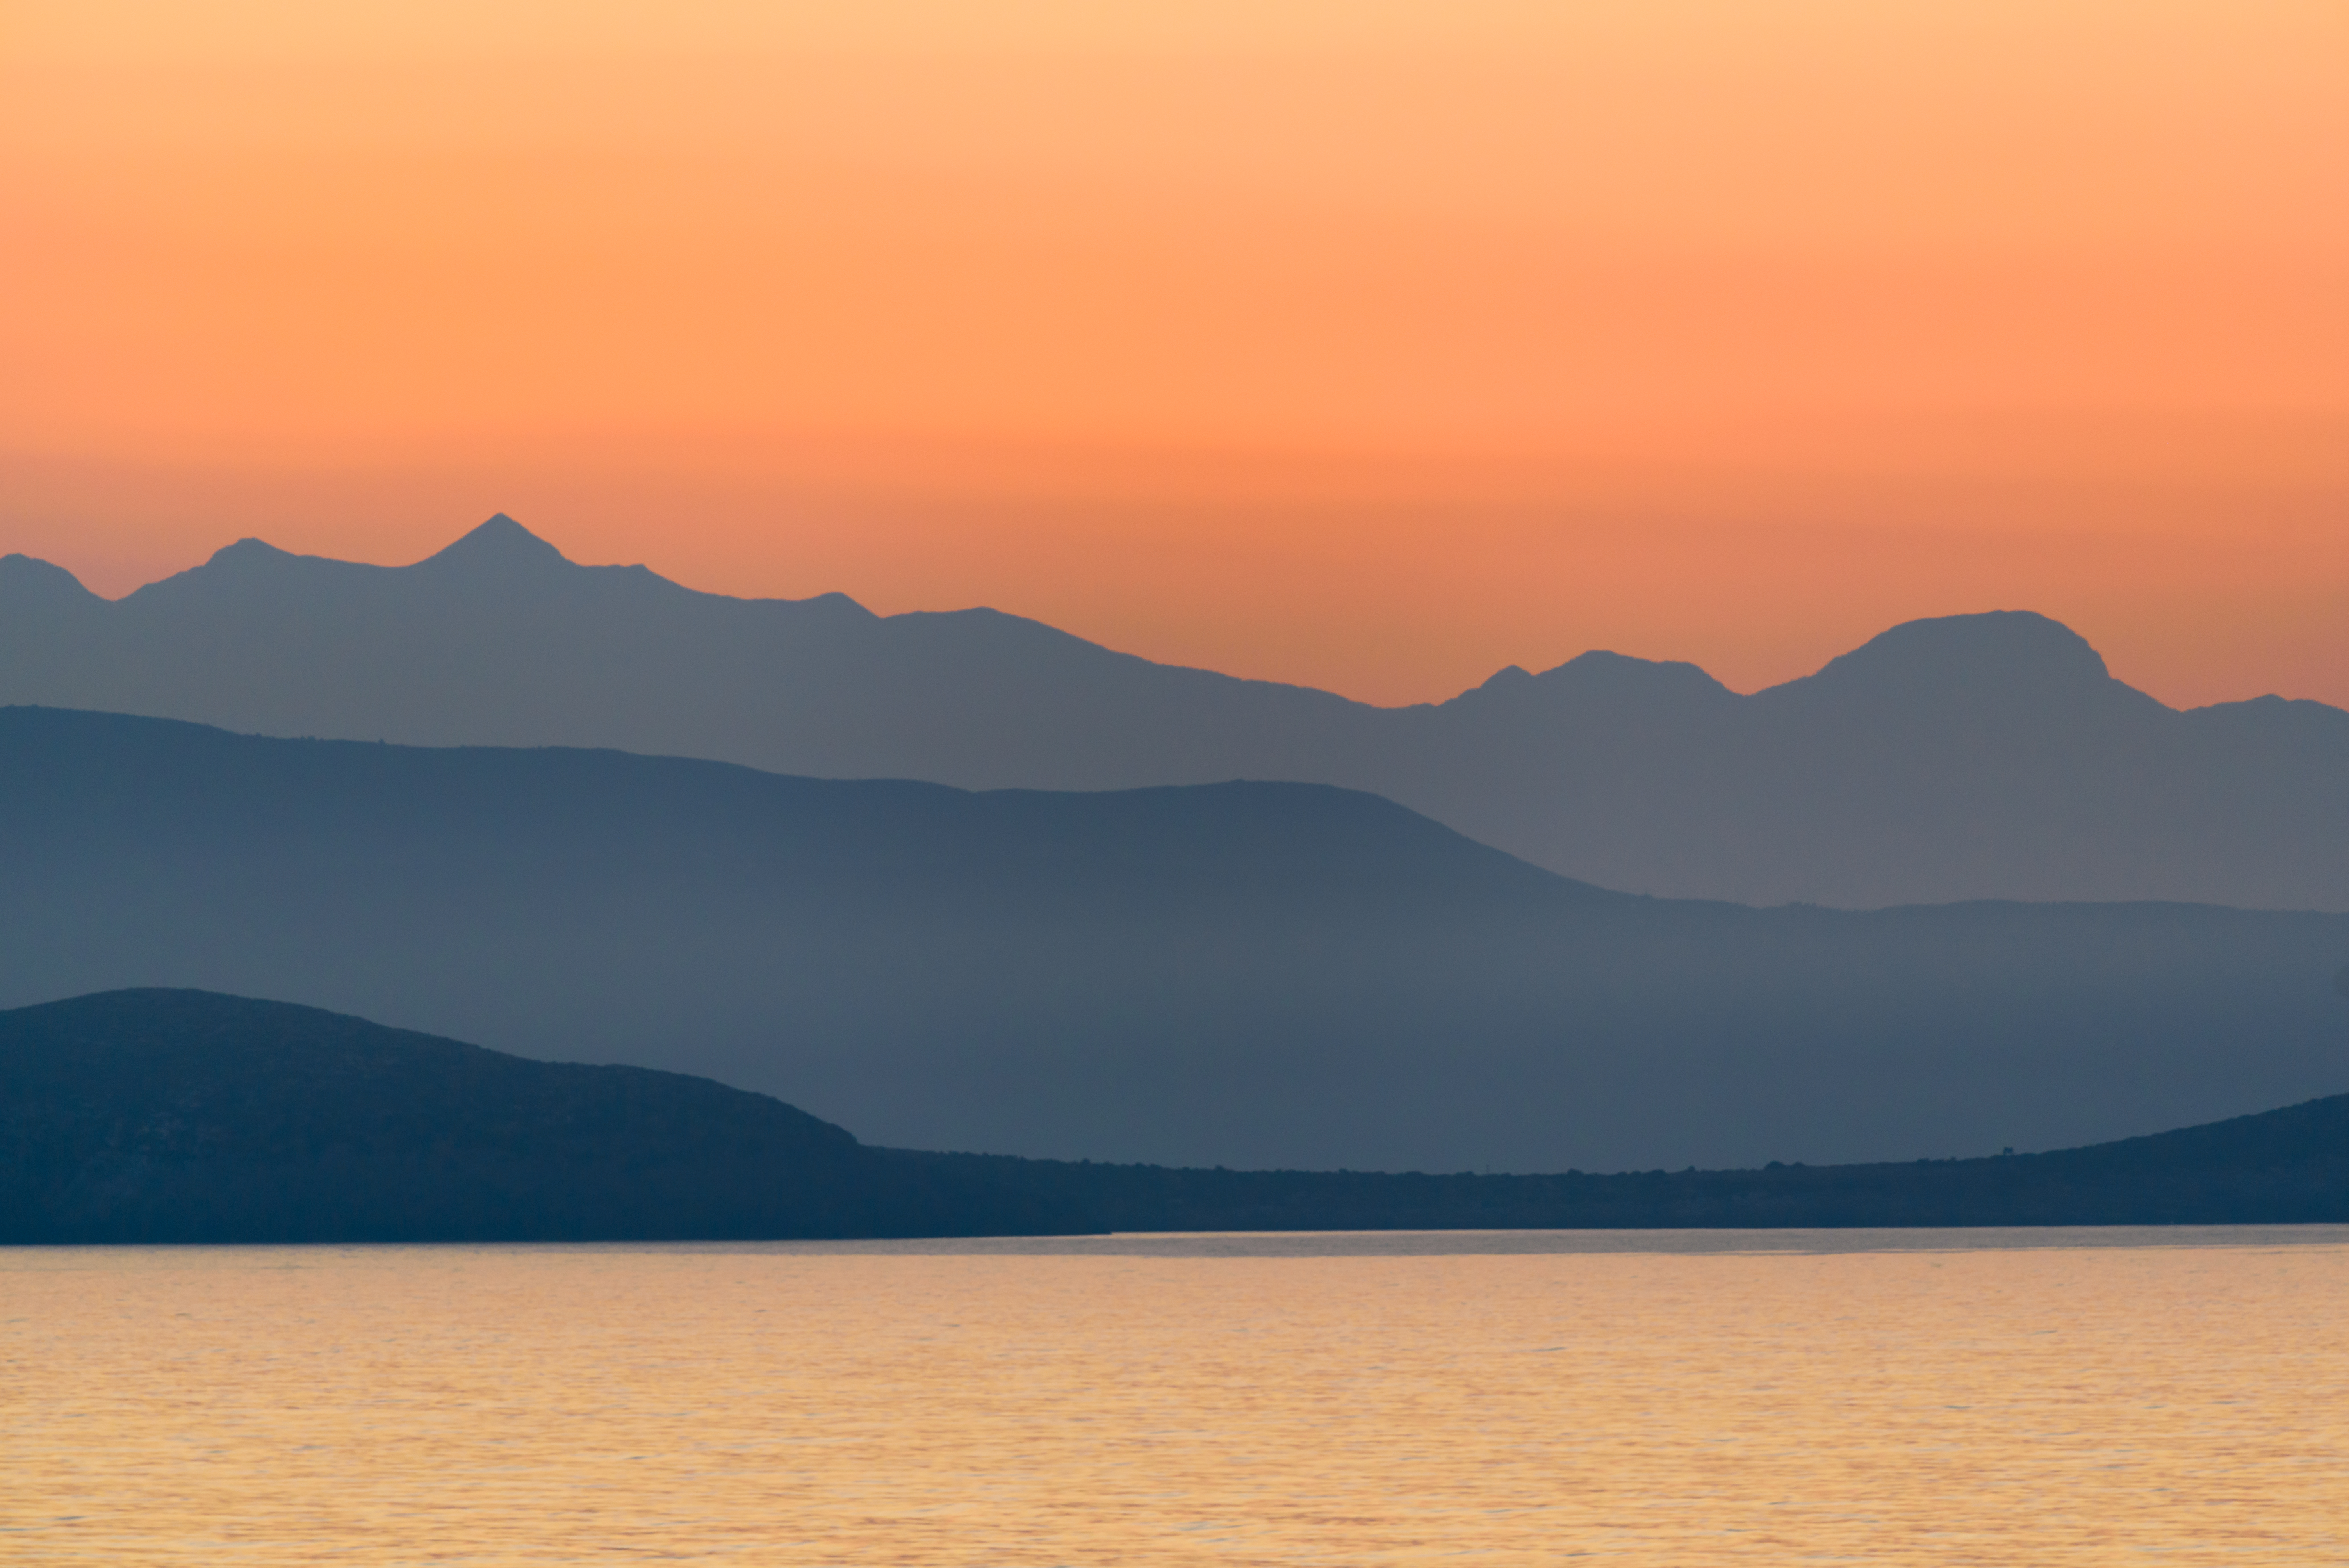
sea, horizon, mountain, sunrise, sunset, morning, lake, dawn, dusk, mediterranean, bay, reservoir, nikon, cruise, 2016, hills, free, publicdomain, gr, greece, costa, d750, eastern, loch, afterglow, atmospheric phenomenon